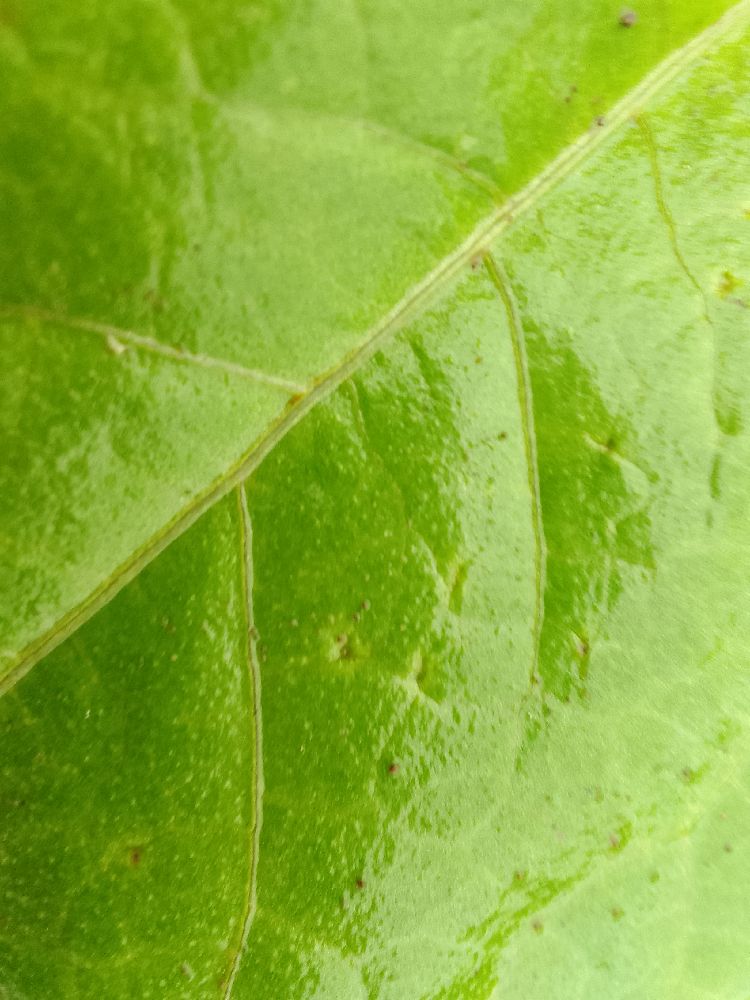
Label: healthy